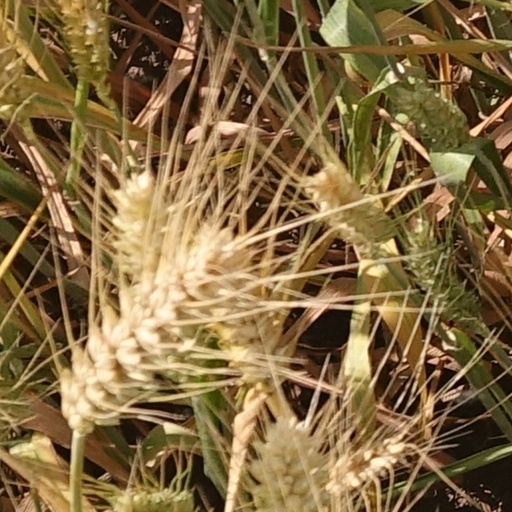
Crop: wheat